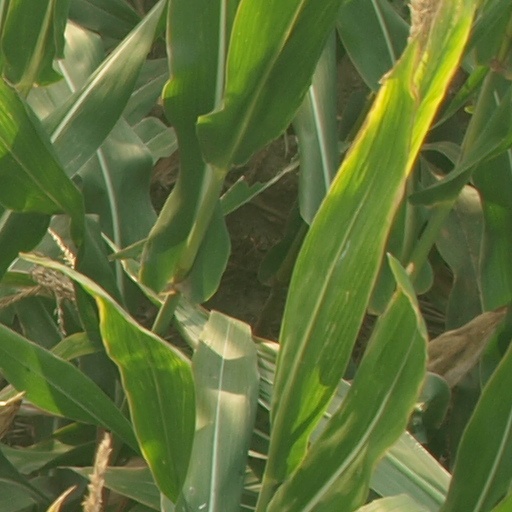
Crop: maize; corn